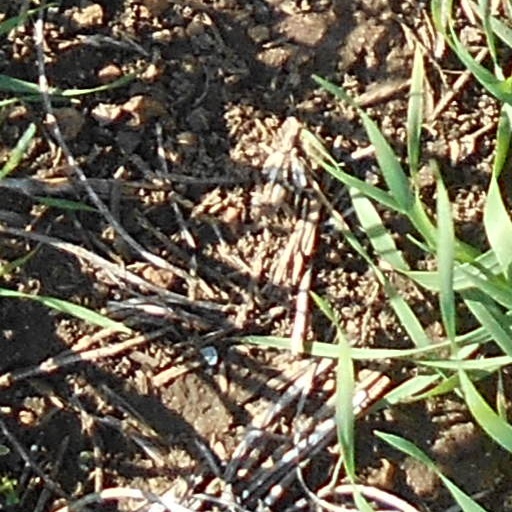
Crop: wheat